Desire (1923 film)

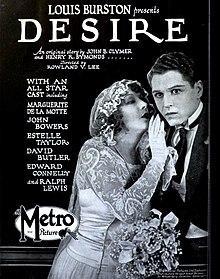
Advertisement

Desire is a 1923 American silent drama film directed by Rowland V. Lee and starring Marguerite De La Motte, John Bowers, and Estelle Taylor. The film's sets were designed by art director John Hughes.